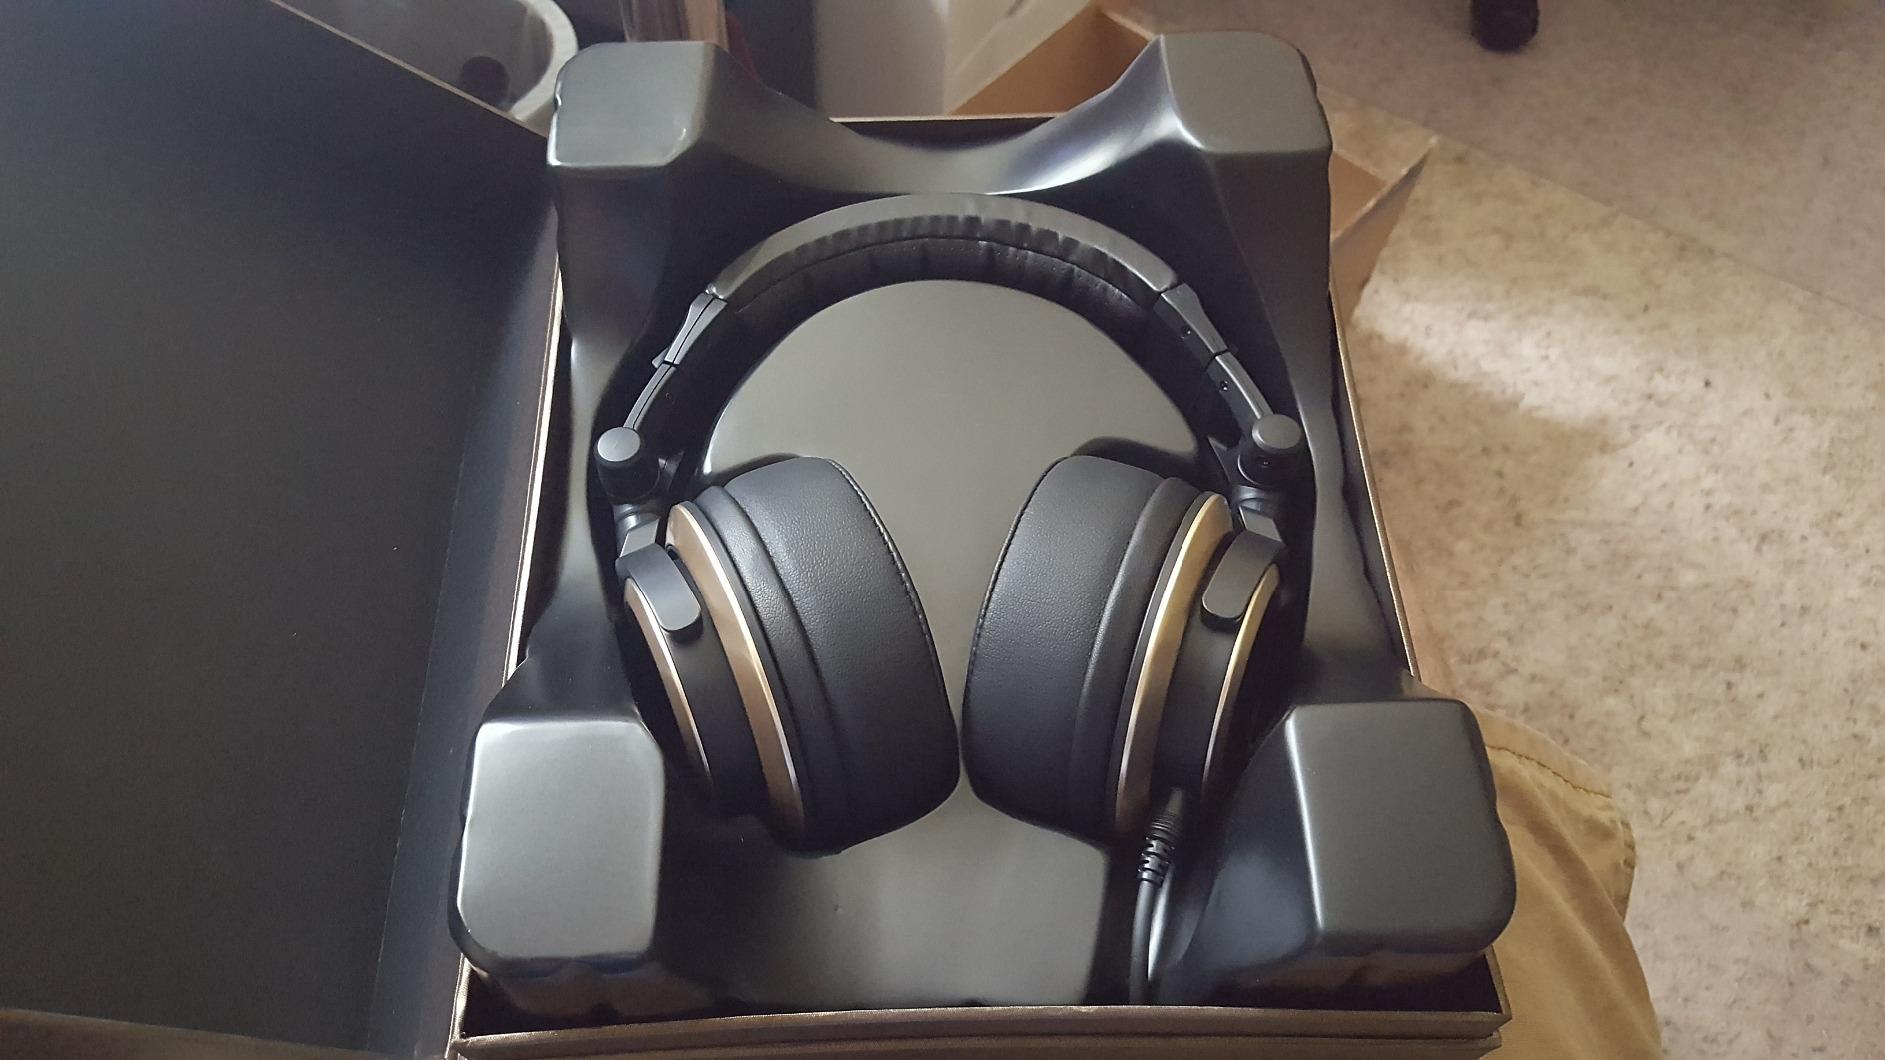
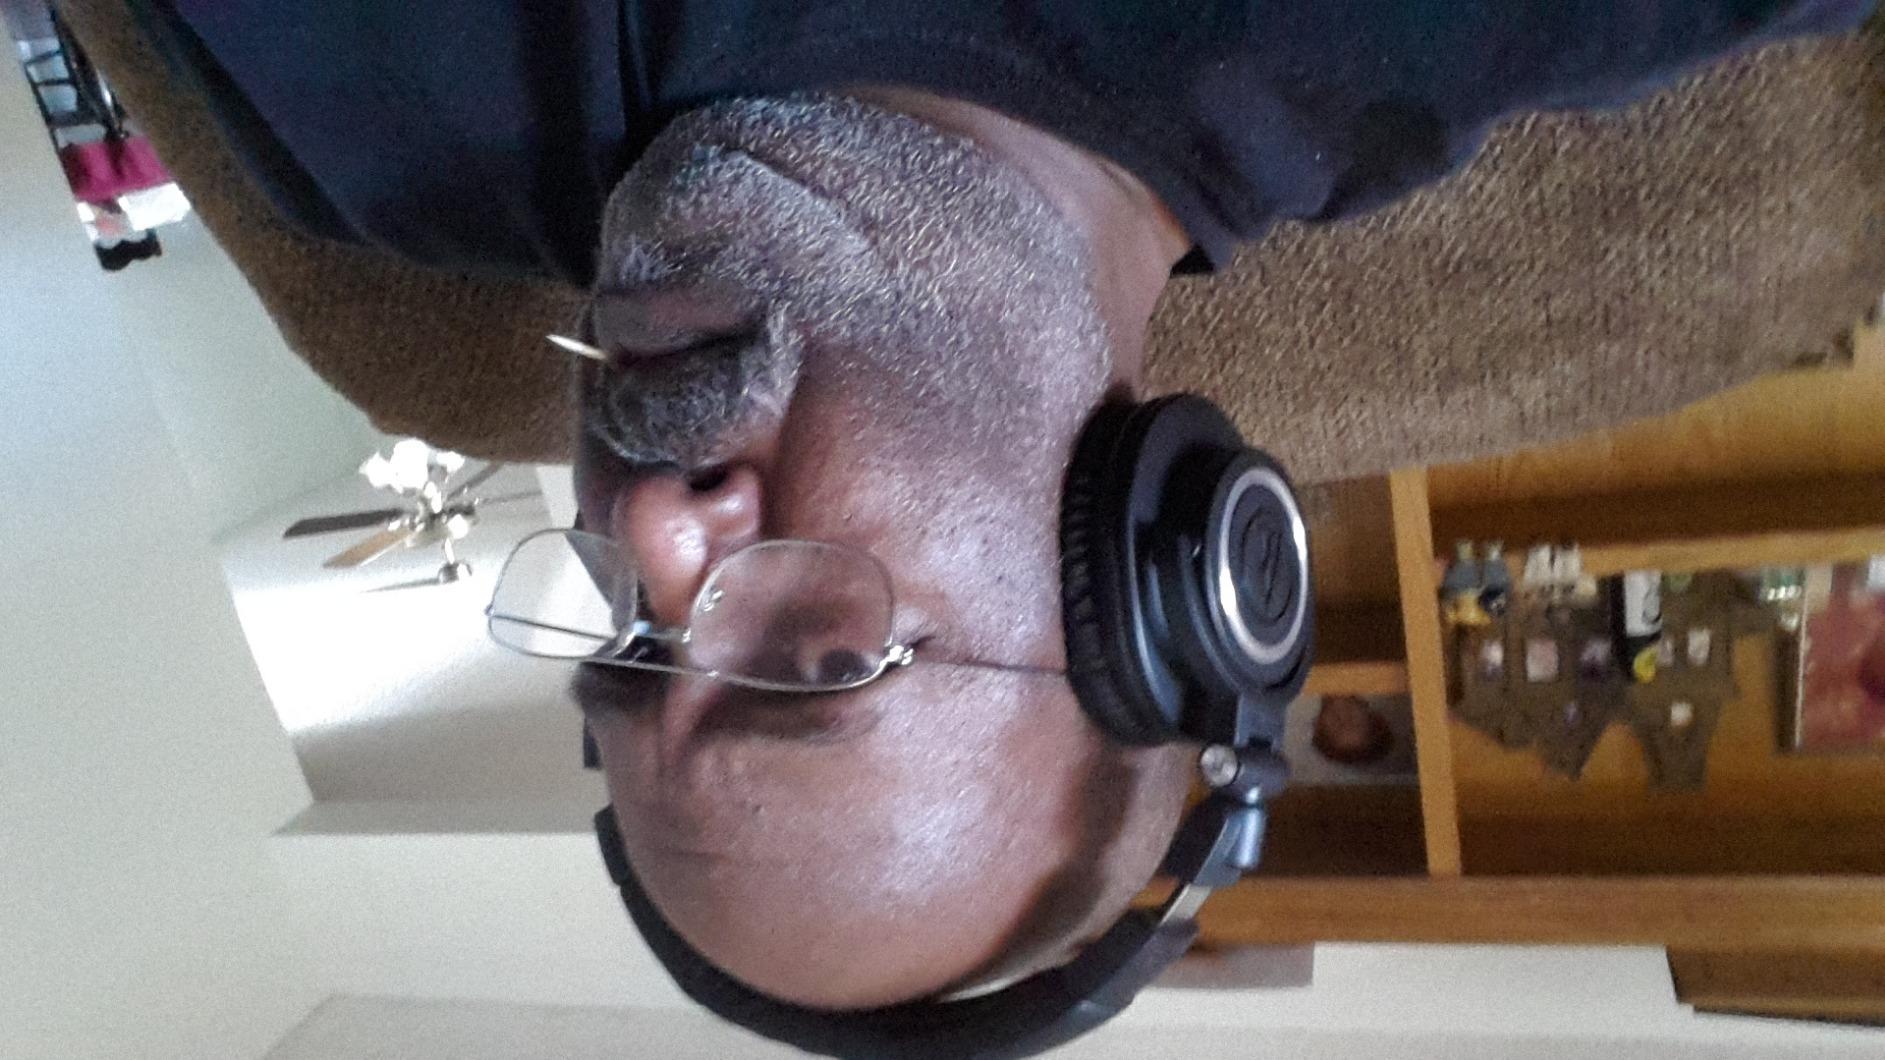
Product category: headphones
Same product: no